Florida Department

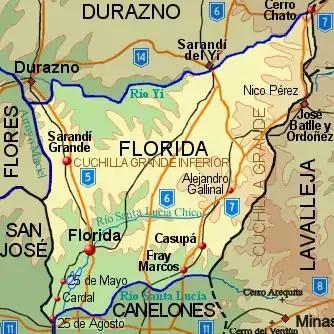
Topographic map of Florida Department showing main populated places and roads

As of the census of 2011, Florida Department had a population of 67,048 (32,953 male and 34,095 female) and 29,437 households.